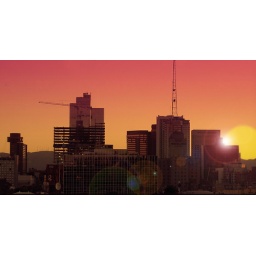
taken from the fifth floor of the phoenix public library in downtown phoenix